Festival de Baía das Gatas

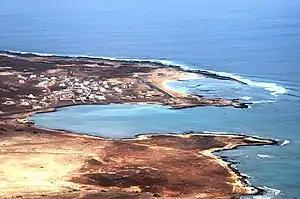
Baía das Gatas, home of the music festival

The Festival de Baía das Gatas or the Baía das Gatas Festival and the Baía das Gatas Music Festival takes place on a full moon weekend in August in Baía das Gatas, a village and a bay in the northeastern part of the island of São Vicente, Cape Verde. It is the most popular music festival in Cape Verde and are likely being the first, in its early years, it was the only music festival in the country until the Festival de Gamboa which was established in 1992 in Praia in the island of Santiago. It is nicknamed the Woodstock of Africa.